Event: Nepal Earthquake
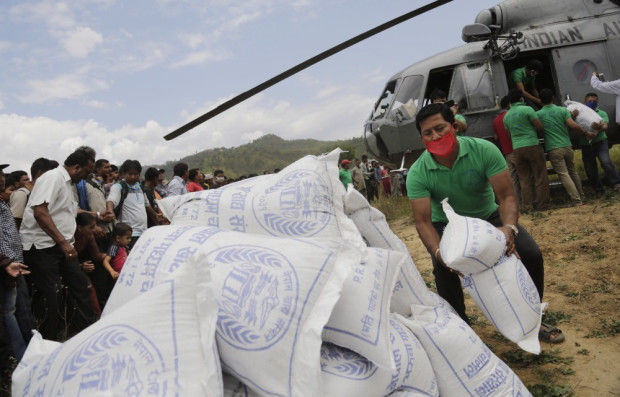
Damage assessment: no_damage